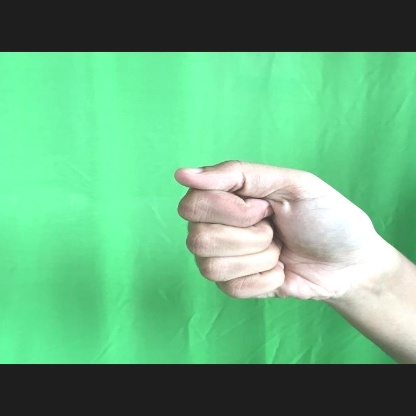
Mudra: Mushti